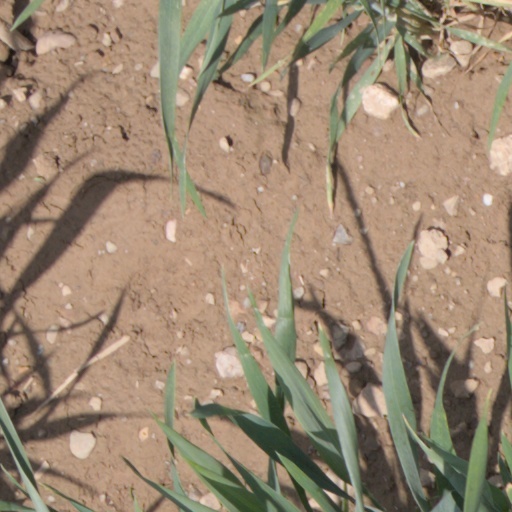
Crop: wheat